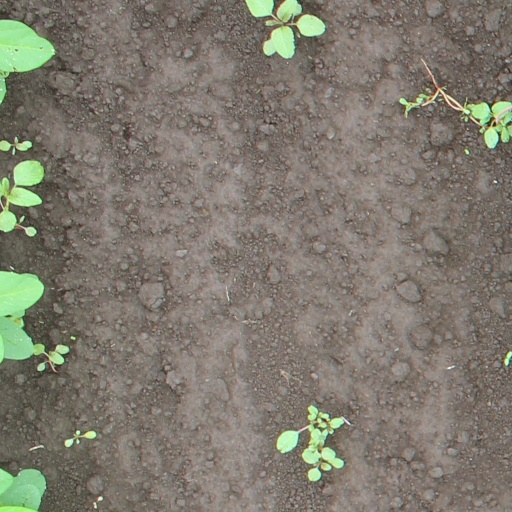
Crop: soybean